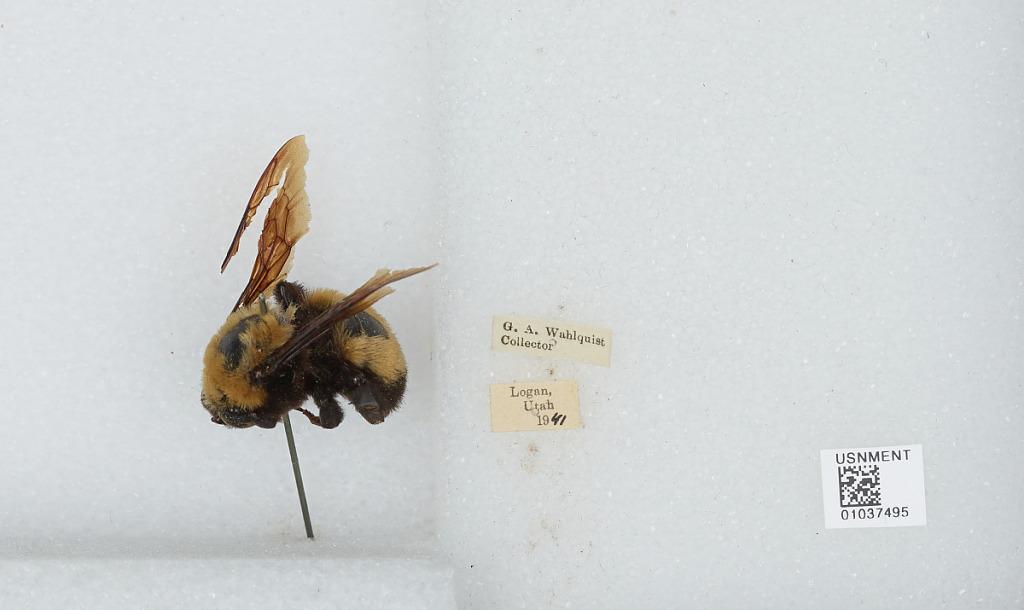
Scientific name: Bombus (Separatobombus) morrisoni Cresson
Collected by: G. Wahlquist
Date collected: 1941--
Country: United States
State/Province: Utah
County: Cache
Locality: Logan
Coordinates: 41.7378, -111.831